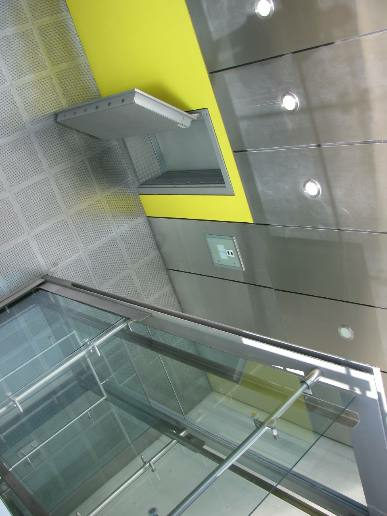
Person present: No